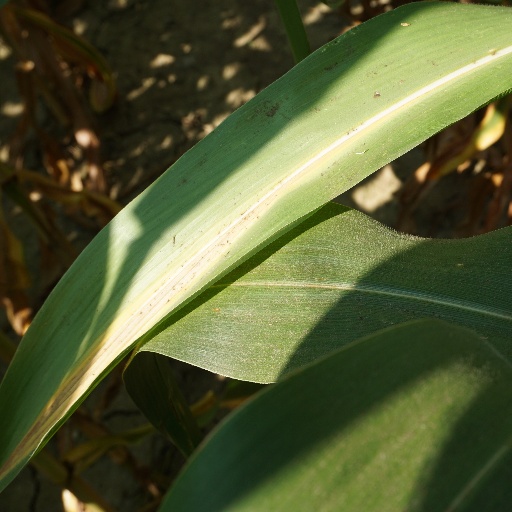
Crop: maize; corn